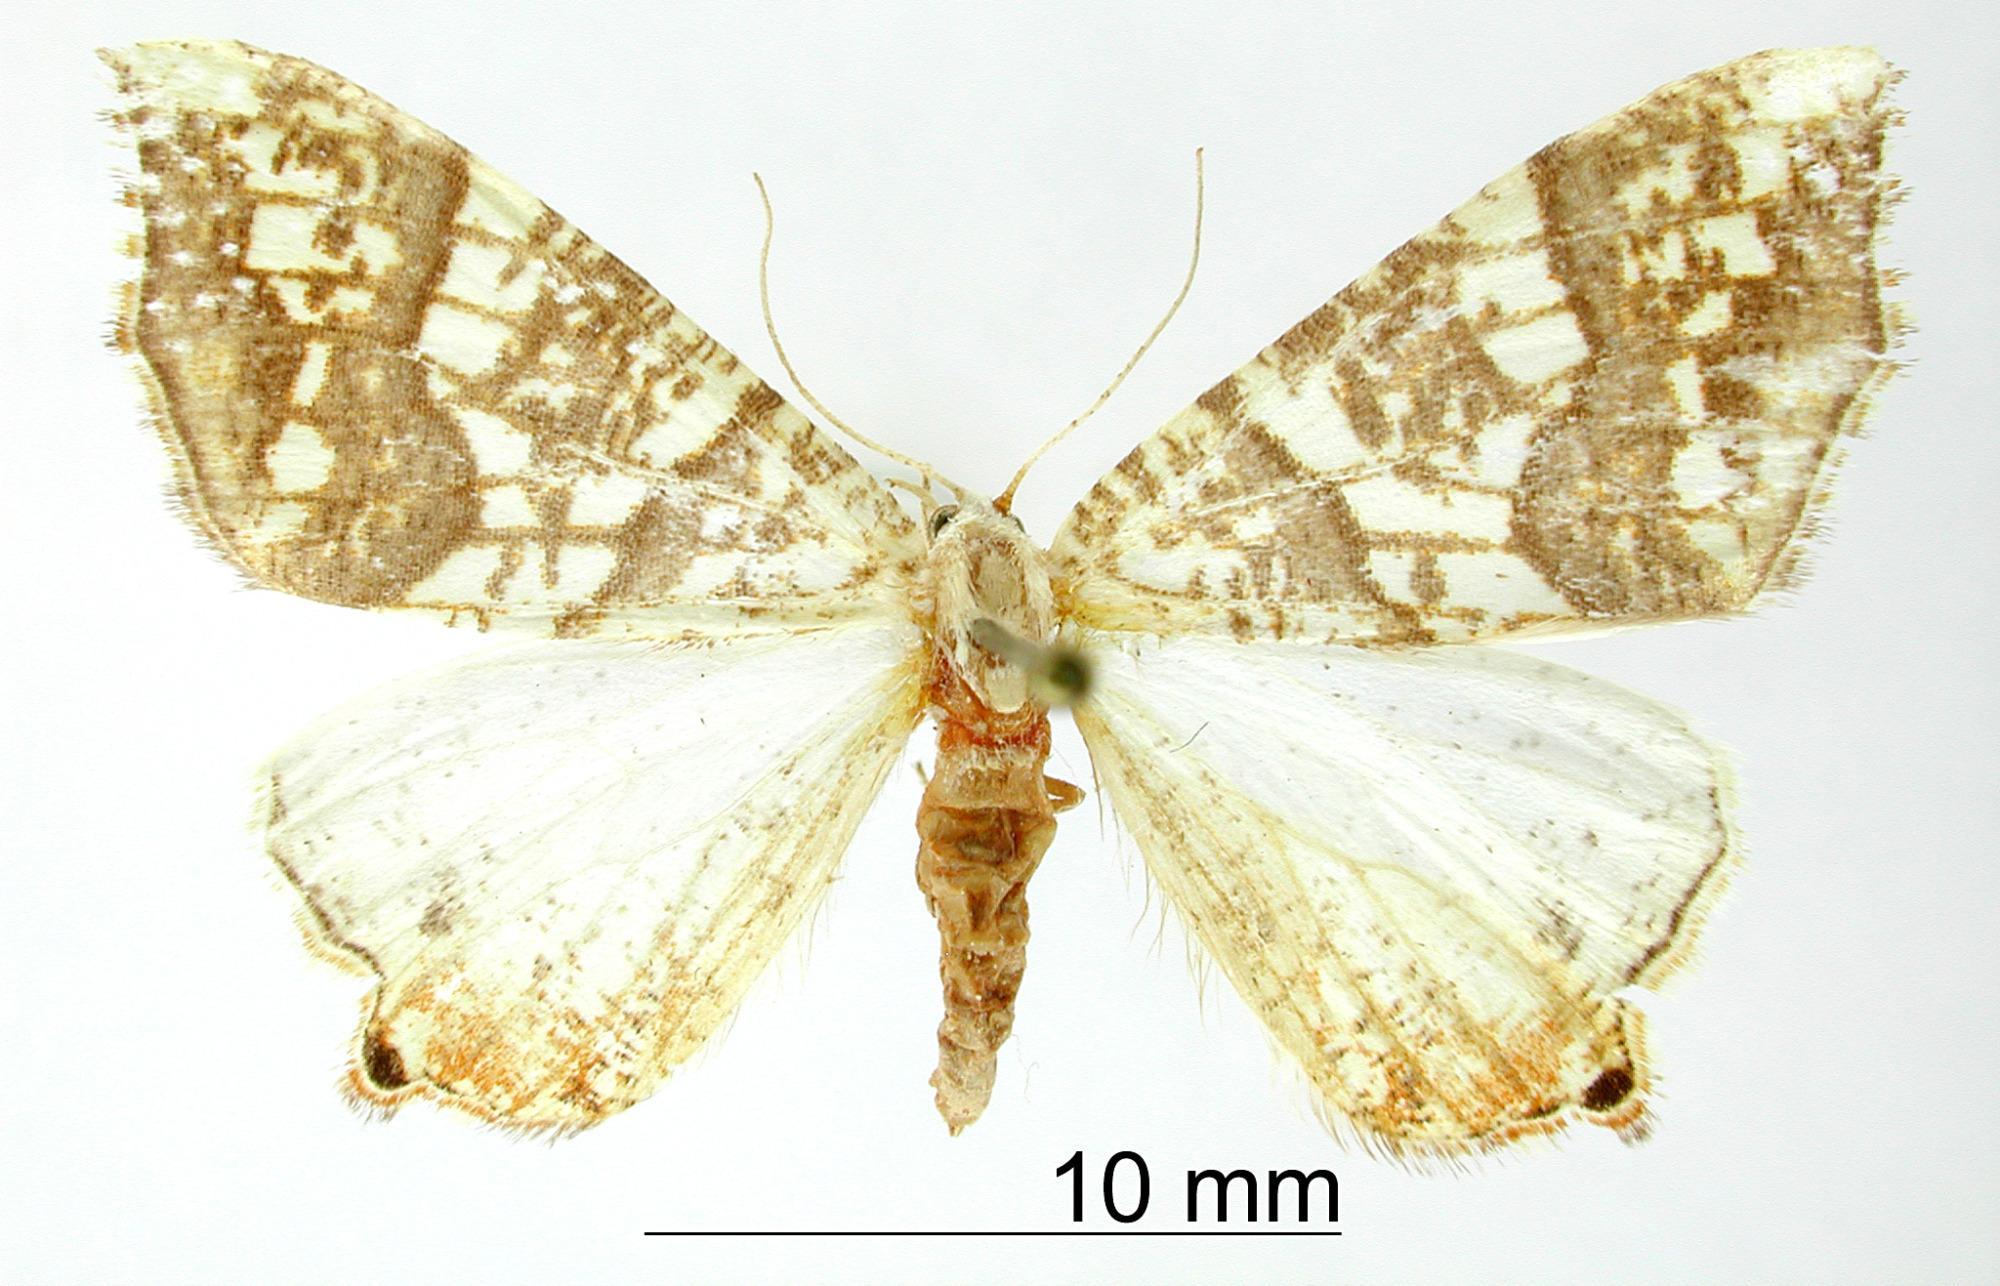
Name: Nematocampa caudata
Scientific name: Nematocampa caudata Dognin, 1911
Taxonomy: Animalia, Arthropoda, Insecta, Lepidoptera, Geometridae, Ennominae
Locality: Mexico